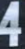
Number: 4